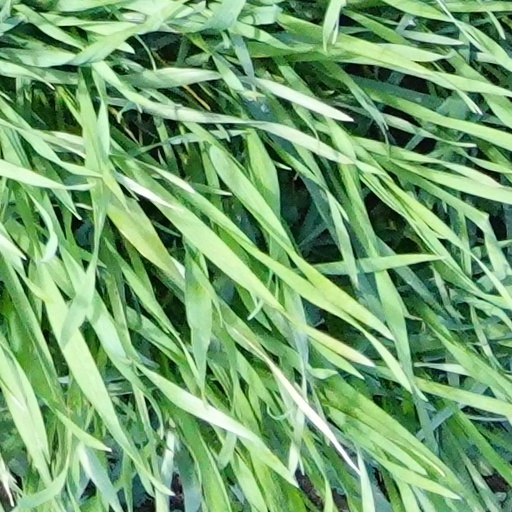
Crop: wheat